Balkhar

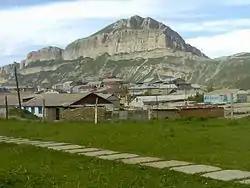
The village in 2008

Balkhar is a rural locality (a selo) and the administrative centre of Balkharsky Selsoviet, Akushinsky District, Republic of Dagestan, Russia. The population was 939 as of 2010.